Fredy González

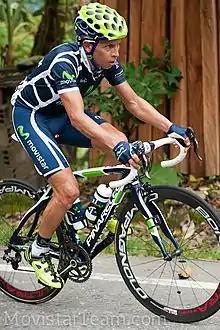

Freddy Excelino González Martínez (born 18 June 1975 in La Ceja, Colombia), also known as Fredy González, is a Colombian road racing cyclist. He is a two-time winner of the Mountains classification in the Giro d'Italia (one of cycling's three Grand Tours). His victories came in the 2001 and 2003 races. He also came close to winning in 2000, when he finished second to Francesco Casagrande. González has a total of 34 career victories.